Coloma, Wisconsin

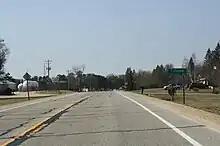
Looking west at the sign for Coloma

As of the census of 2010, there were 450 people, 184 households, and 120 families residing in the village. The population density was . There were 214 housing units at an average density of . The racial makeup of the village was 100.0% White. Hispanic or Latino of any race were 0.9% of the population.